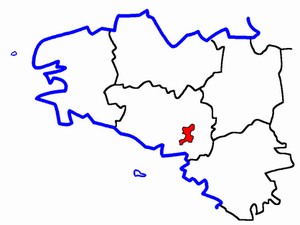
Le canton de Questembert est une division administrative française, située dans le département du Morbihan et la région Bretagne.